Roger Montgomerie

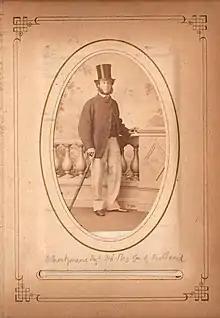

Roger Montgomerie, , (22 October 1828 – 25 October 1880) was a British Conservative politician.